Hubert Massey

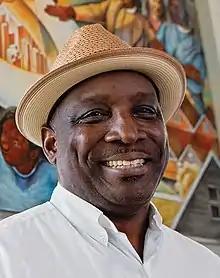
Hubert Massey

Hubert Massey (born 1958) is an artist of a variety of mediums, and well known for his large-scale installations in the Buon Fresco style. Massey has 15 works of public art throughout the state of Michigan, and has been commissioned by various local organizations including universities, museums, hotels, and the Michigan Department of Transportation. He now resides in Detroit, Michigan with his wife Marquita.